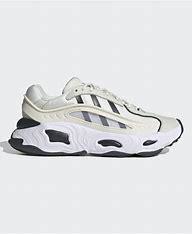
Brand: Adidas
Model: Oznova